Zantigo

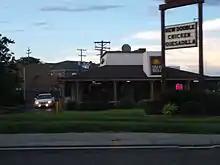
A former Zantigo in St. Louis, Missouri, occupied by Taco Bell in 2013. This location has since closed.

Zantigo was founded in 1969 as Zapata by Marno McDermott, who would later be the co-founder of another Mexican chain, Chi-Chi's. In 1974, McDermott sold Zapata to Heublein, owners at the time of KFC. (Zapata's home Mexican food product line was renamed Ortega at this time.) In 1976, the chain of Zapata Mexican fast-food restaurants was renamed Zantigo. The chain grew rapidly in this period. Television ads for Zantigo featured a Mexican-American narrator with an accent who ended the commercials with the tag line, "Zantigo – you'll be back, amigo."